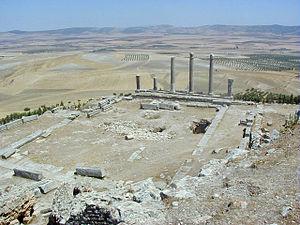
Temple de Saturne de Dougga
Cette liste des monuments classés du gouvernorat de Béja est une liste des monuments historiques et archéologiques protégés et classés du gouvernorat de Béja, établie par l'Institut national du patrimoine de Tunisie.
Le temple de Saturne est un temple romain dédié à Saturne et situé au sein du site archéologique de Dougga, en Tunisie.
Dougga ou Thugga est un site archéologique situé dans la délégation de Téboursouk au Nord-Ouest de la Tunisie.